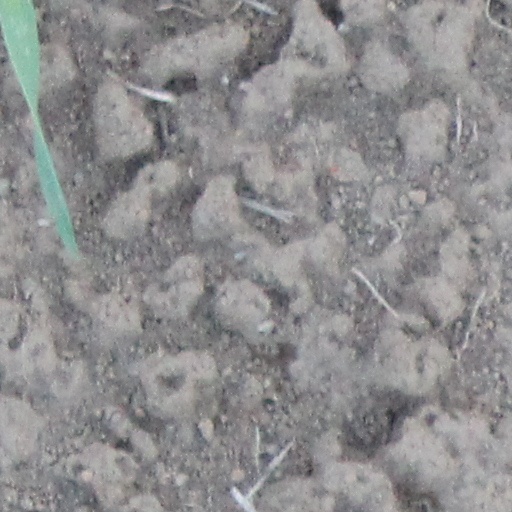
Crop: wheat